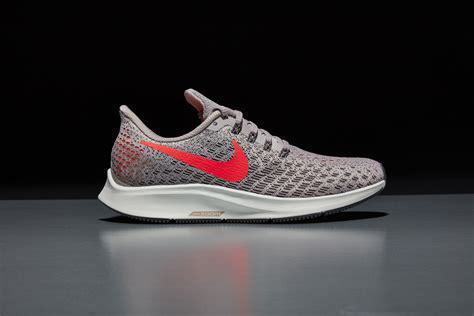
Brand: Nike
Model: Air Zoom Pegasus 35